Velocette KSS

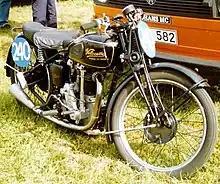
Velocette KSS Racer 1947

A production roadster motorcycle, the KSS was modified with a racing clutch and tuned to achieve 90 mph around the Isle of Man TT course, largely due to the excellent handling. Important improvements included the positive-stop foot-operated gear change from the Velocette KTT production racing version.